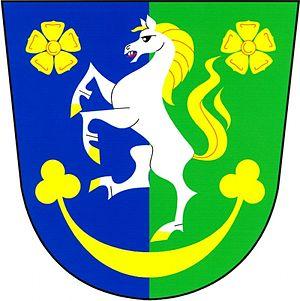
Matějov est une commune du district de Žďár nad Sázavou, dans la région de Vysočina, en République tchèque. Sa population s'élevait à 210 habitants en 2019.